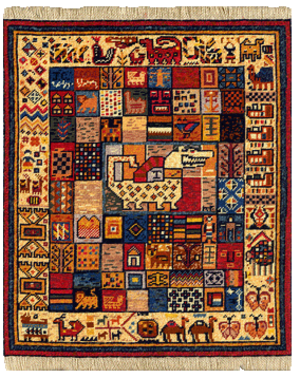
Le tapis est un type de revêtement de sol, le premier à avoir été fabriqué : son origine remonte à la même époque que les premiers vêtements.
Le gabbeh est un type traditionnel de tapis persan. En persan, le mot signifie « brut », « naturel », « non coupé ».